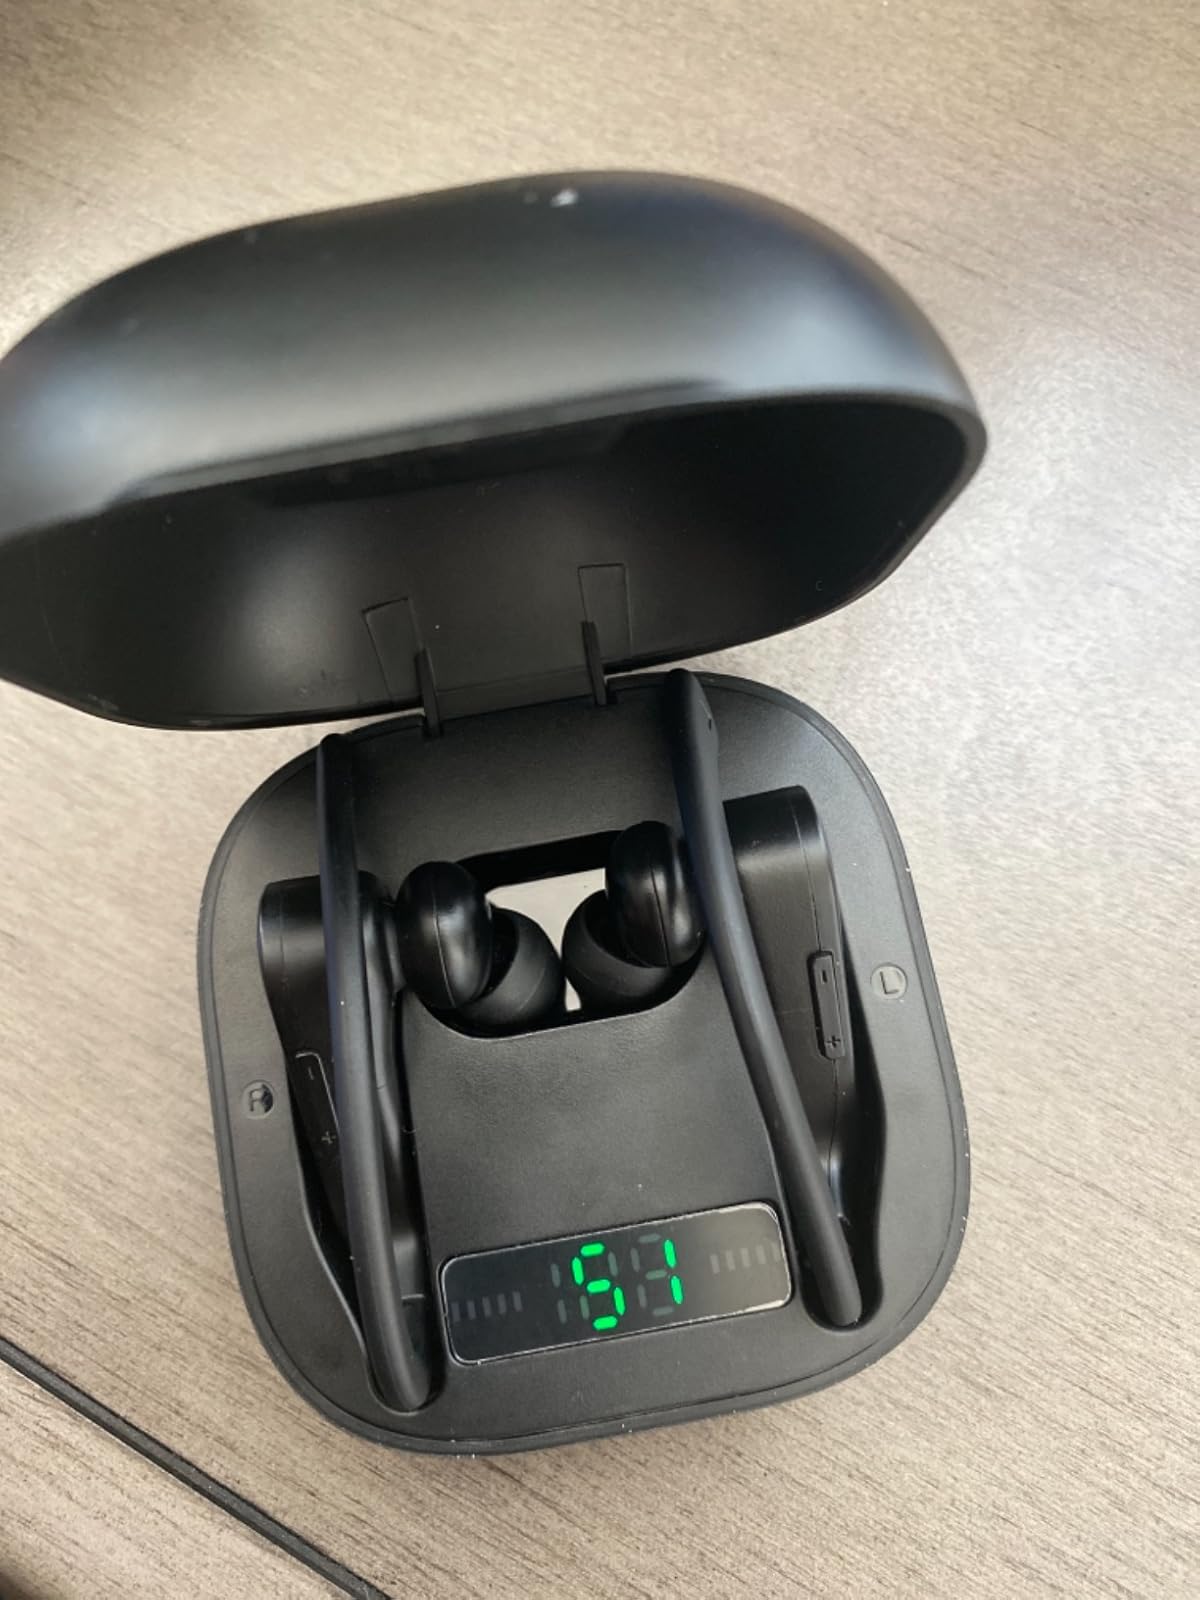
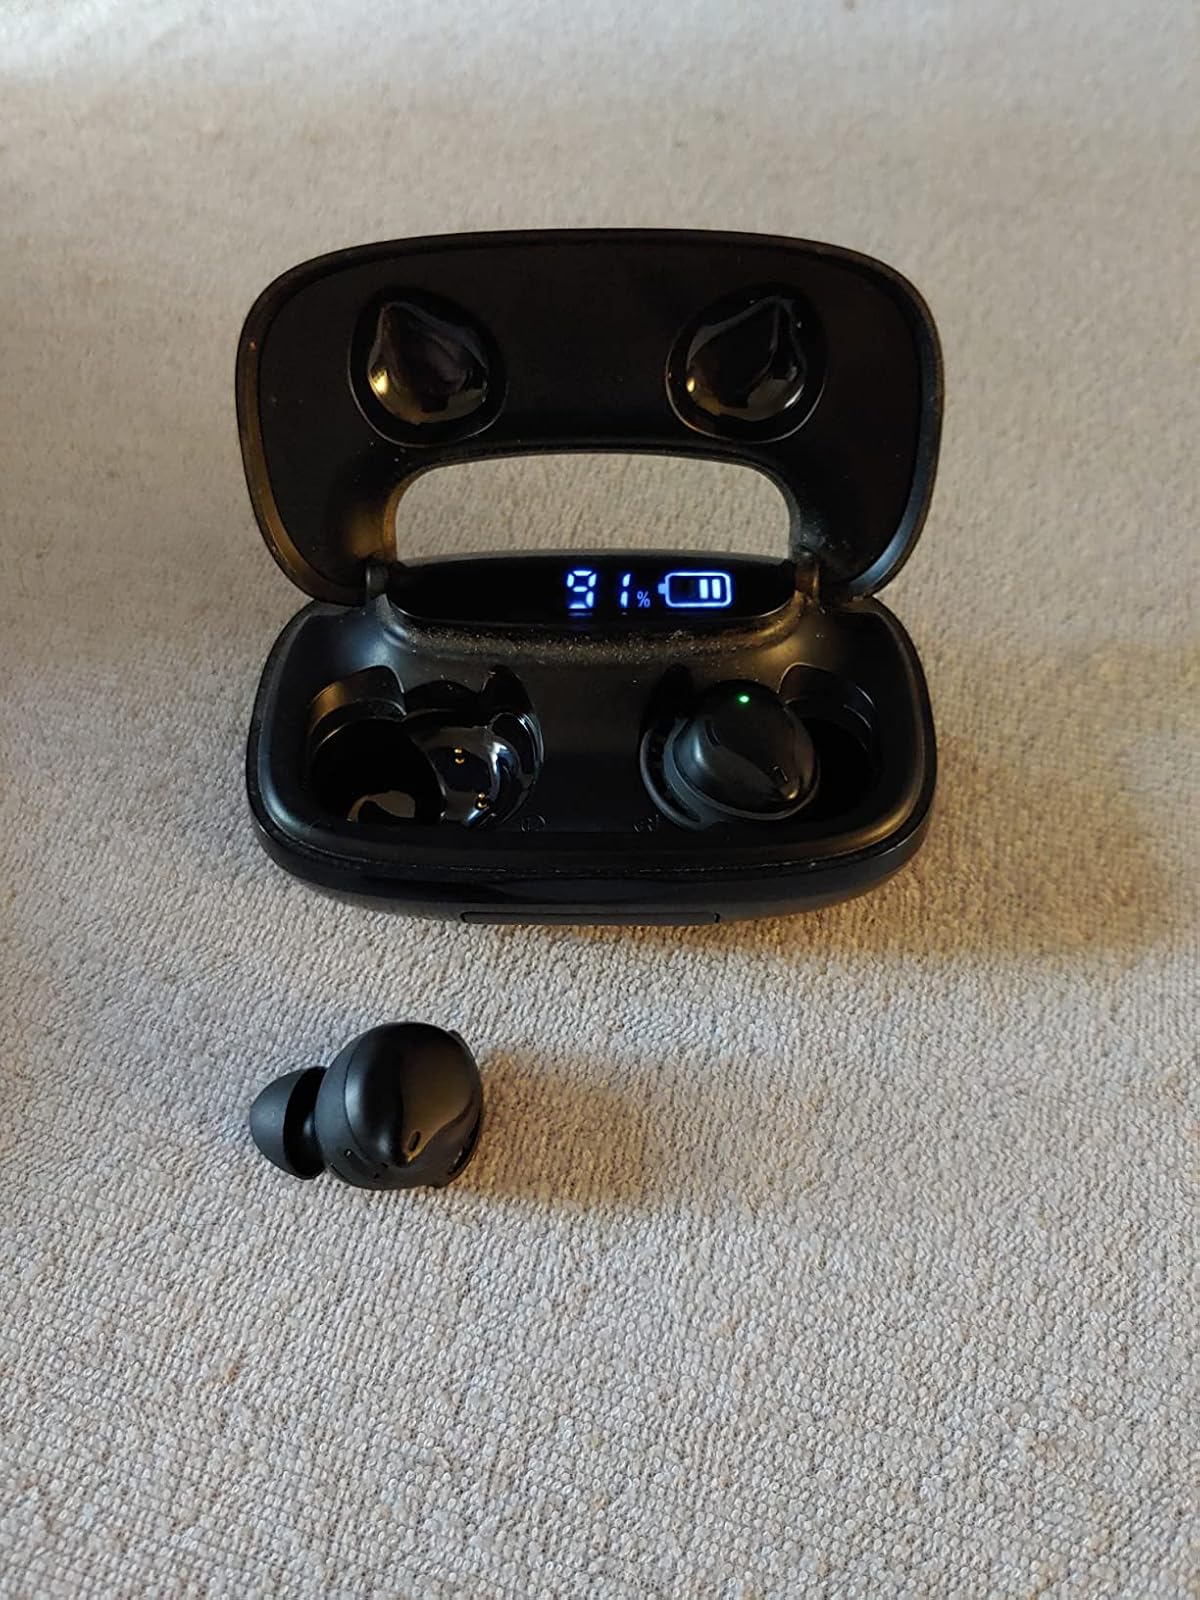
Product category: earbuds
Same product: no